Gaston Monmousseau

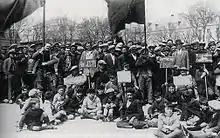
Demonstration of CGTU construction workers, Concarneau, Brittany, 1929

Monmousseau was pragmatic, and although he did not abandon his syndicalist beliefs, he could accept the need for a strong, repressive state to steer the revolution.